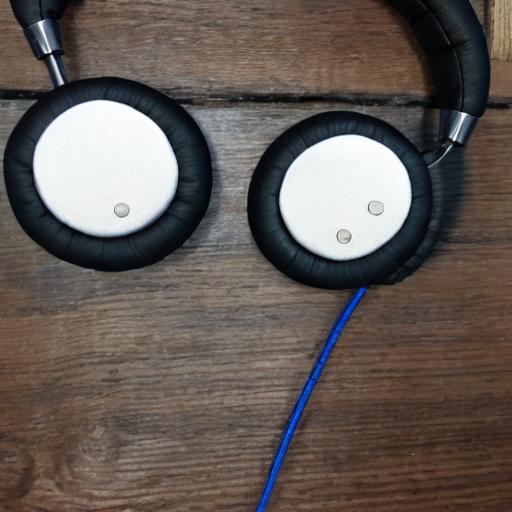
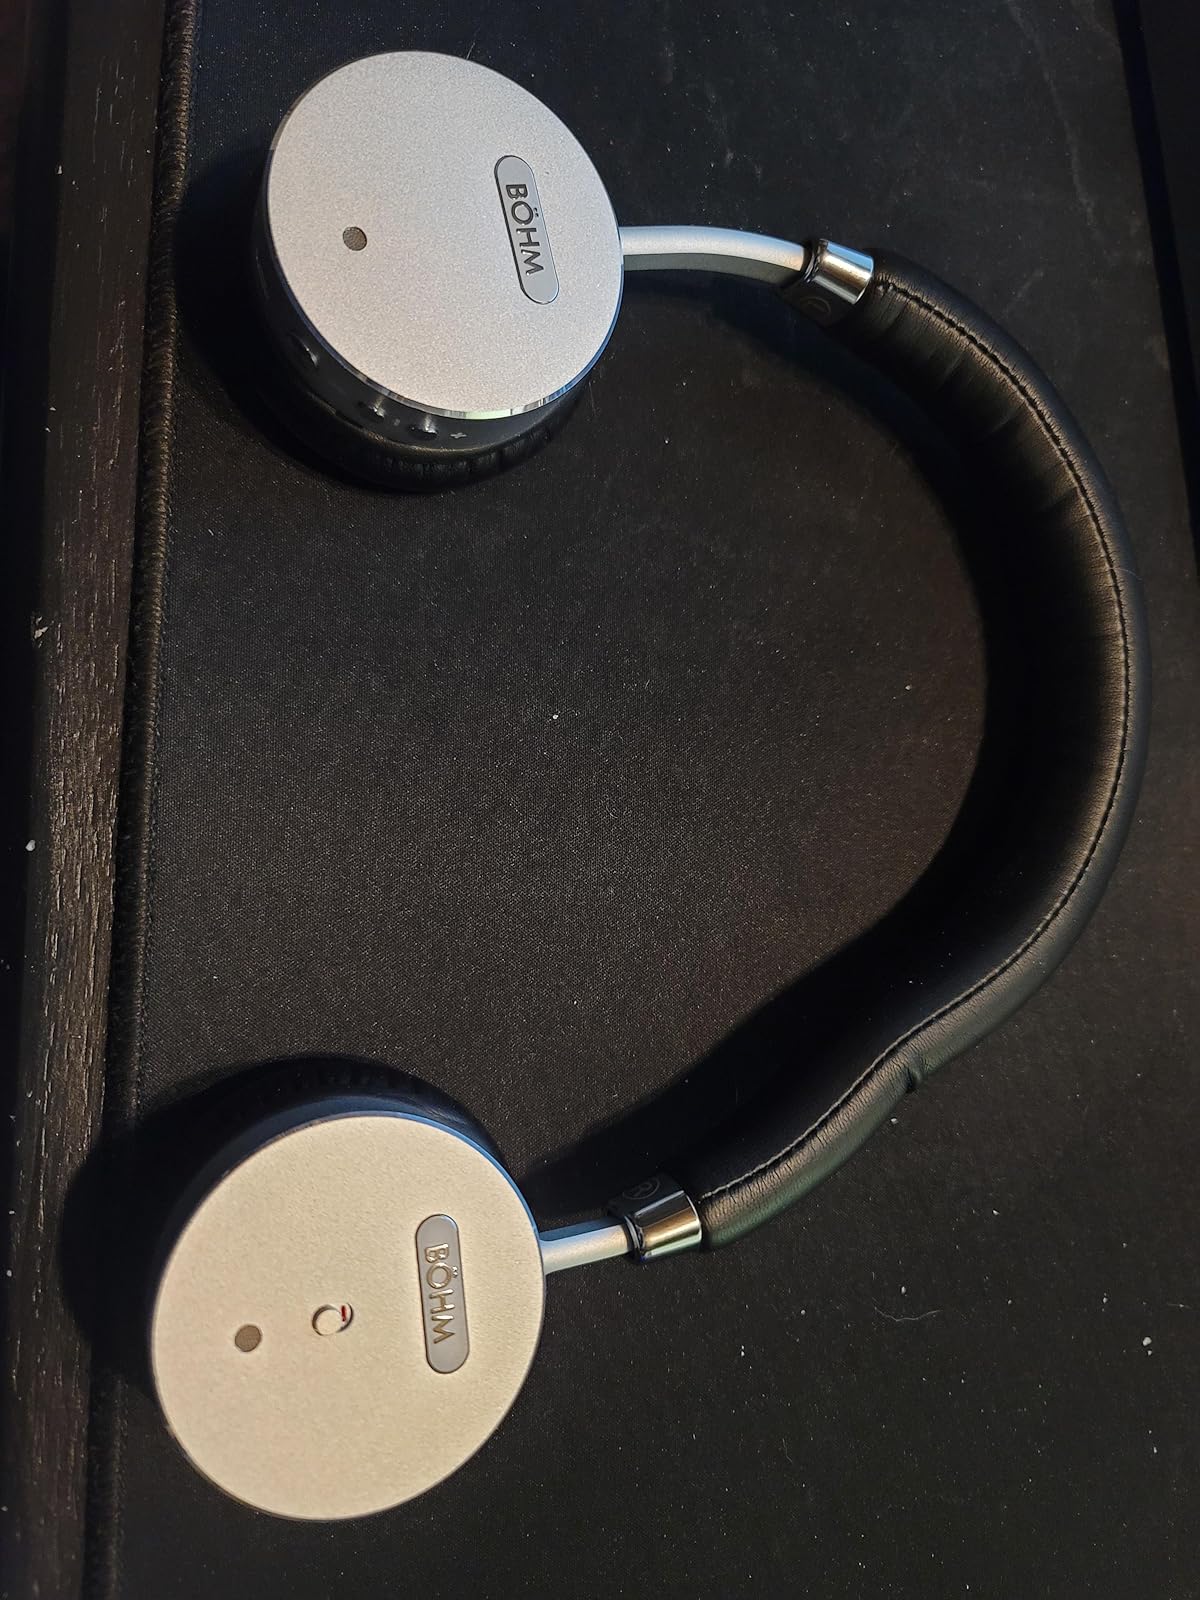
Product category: headphones
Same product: no